7 nm process

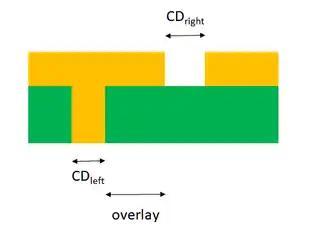
Pitch splitting issues. Successive litho-etch patterning is subject to overlay errors as well as the CD errors from different exposures.

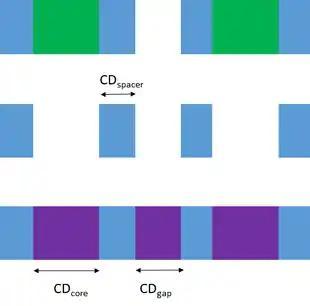
Spacer patterning issues. Spacer patterning has excellent CD control for features directly patterned by the spacer, but the spaces between spacers may be split into core and gap populations.

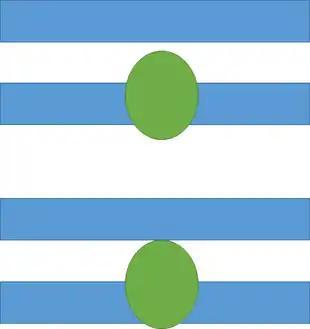
Overlay error impact on line cut. An overlay error on a cut hole exposure could distort the line ends (top) or infringe on an adjacent line (bottom).

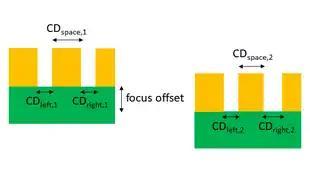
Two-bar EUV patterning issues. In EUV lithography, a pair of features may not have both features in focus at the same time; one will have different size from the other, and both will shift differently through focus as well.

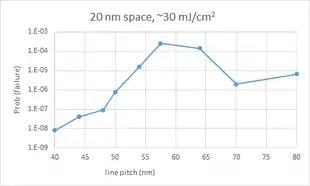
7nm EUV stochastic failure probability. "7nm" features were expected to approach ~20nm width. The probability of EUV stochastic failure is measurably high for the commonly applied dose of 30 mJ/cm.

The "7nm" foundry node is expected to utilize any of or a combination of the following patterning technologies: pitch splitting, self-aligned patterning, and EUV lithography. Each of these technologies carries significant challenges in critical dimension (CD) control as well as pattern placement, all involving neighboring features.